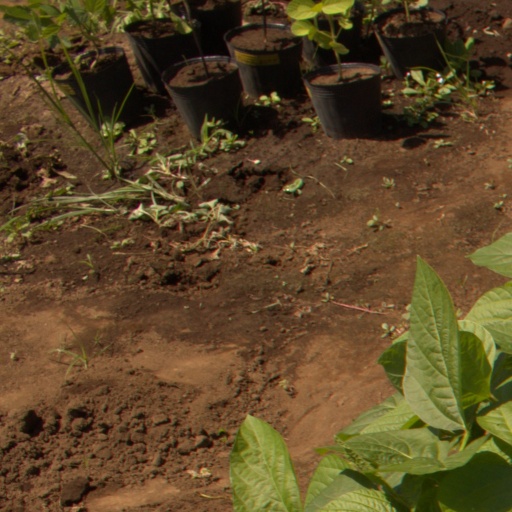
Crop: soybean